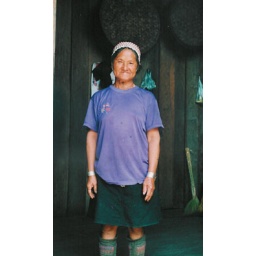
AKHA women are notable because they usually like to dress up in full attire even in regular days.